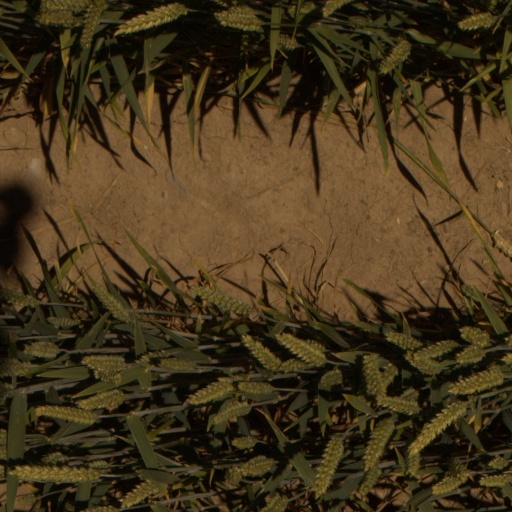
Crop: wheat